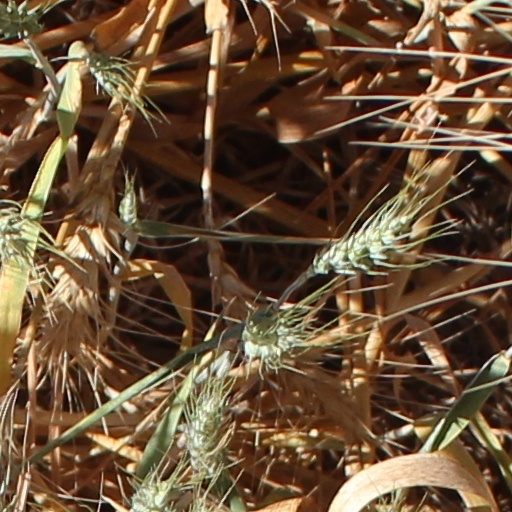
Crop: wheat